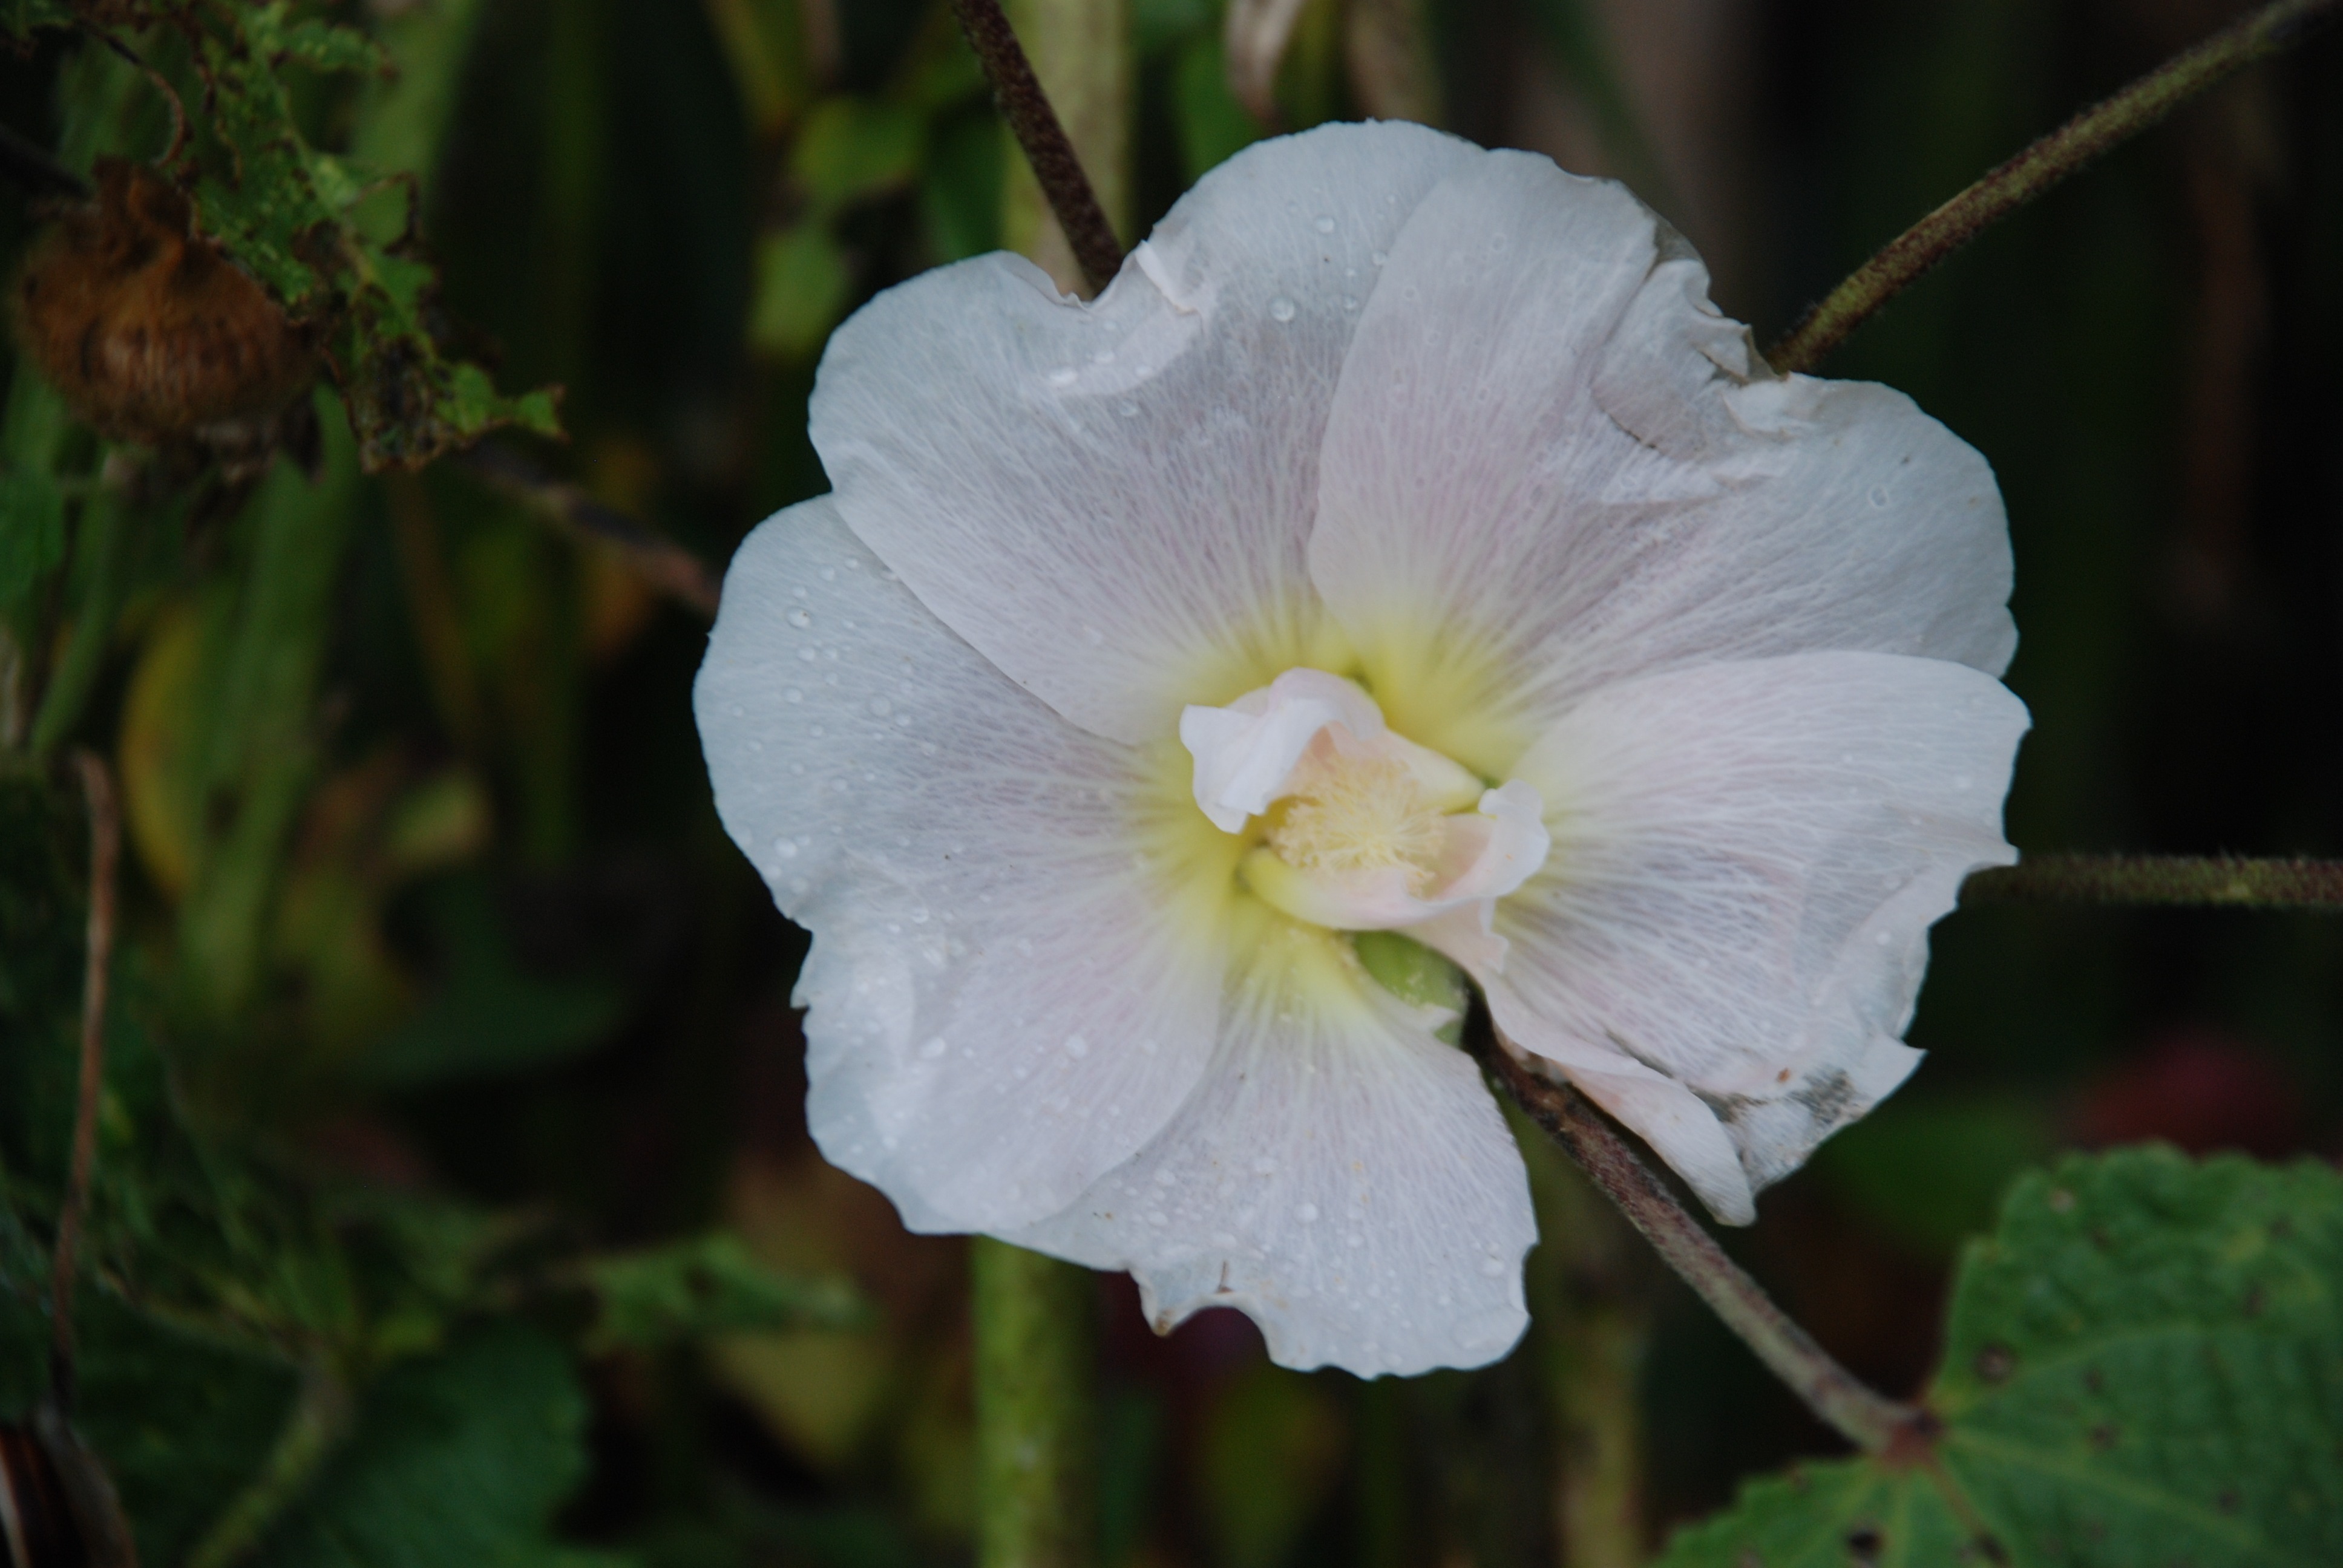
nature, blossom, plant, white, flower, petal, rose, botany, flora, wildflower, flowers, drops, lilac, daylily, macro photography, flowering plant, plant stem, land plant